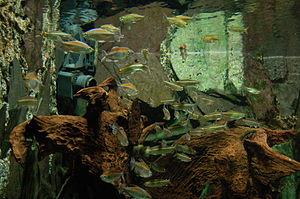
Tétra du Congo - Phenacogrammus interruptus Aquarium tropical du Palais de la Porte Dorée. Paris. France.